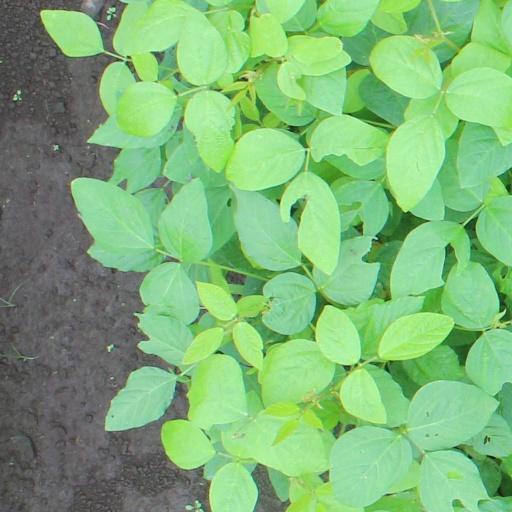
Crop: soybean